Butts County Courthouse

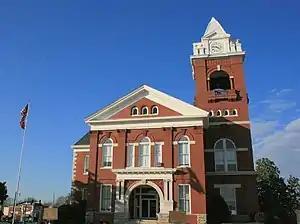

The Butts County Courthouse is an historic former government building designed by Bruce & Morgan and constructed in 1898 by J.H. McKenzie & Son in Jackson, Butts County, Georgia, United States.